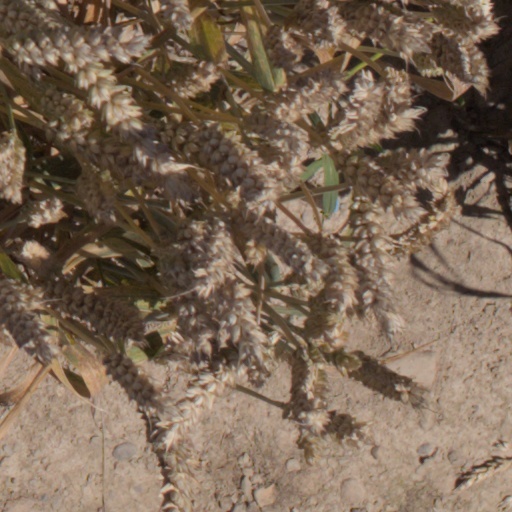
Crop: wheat